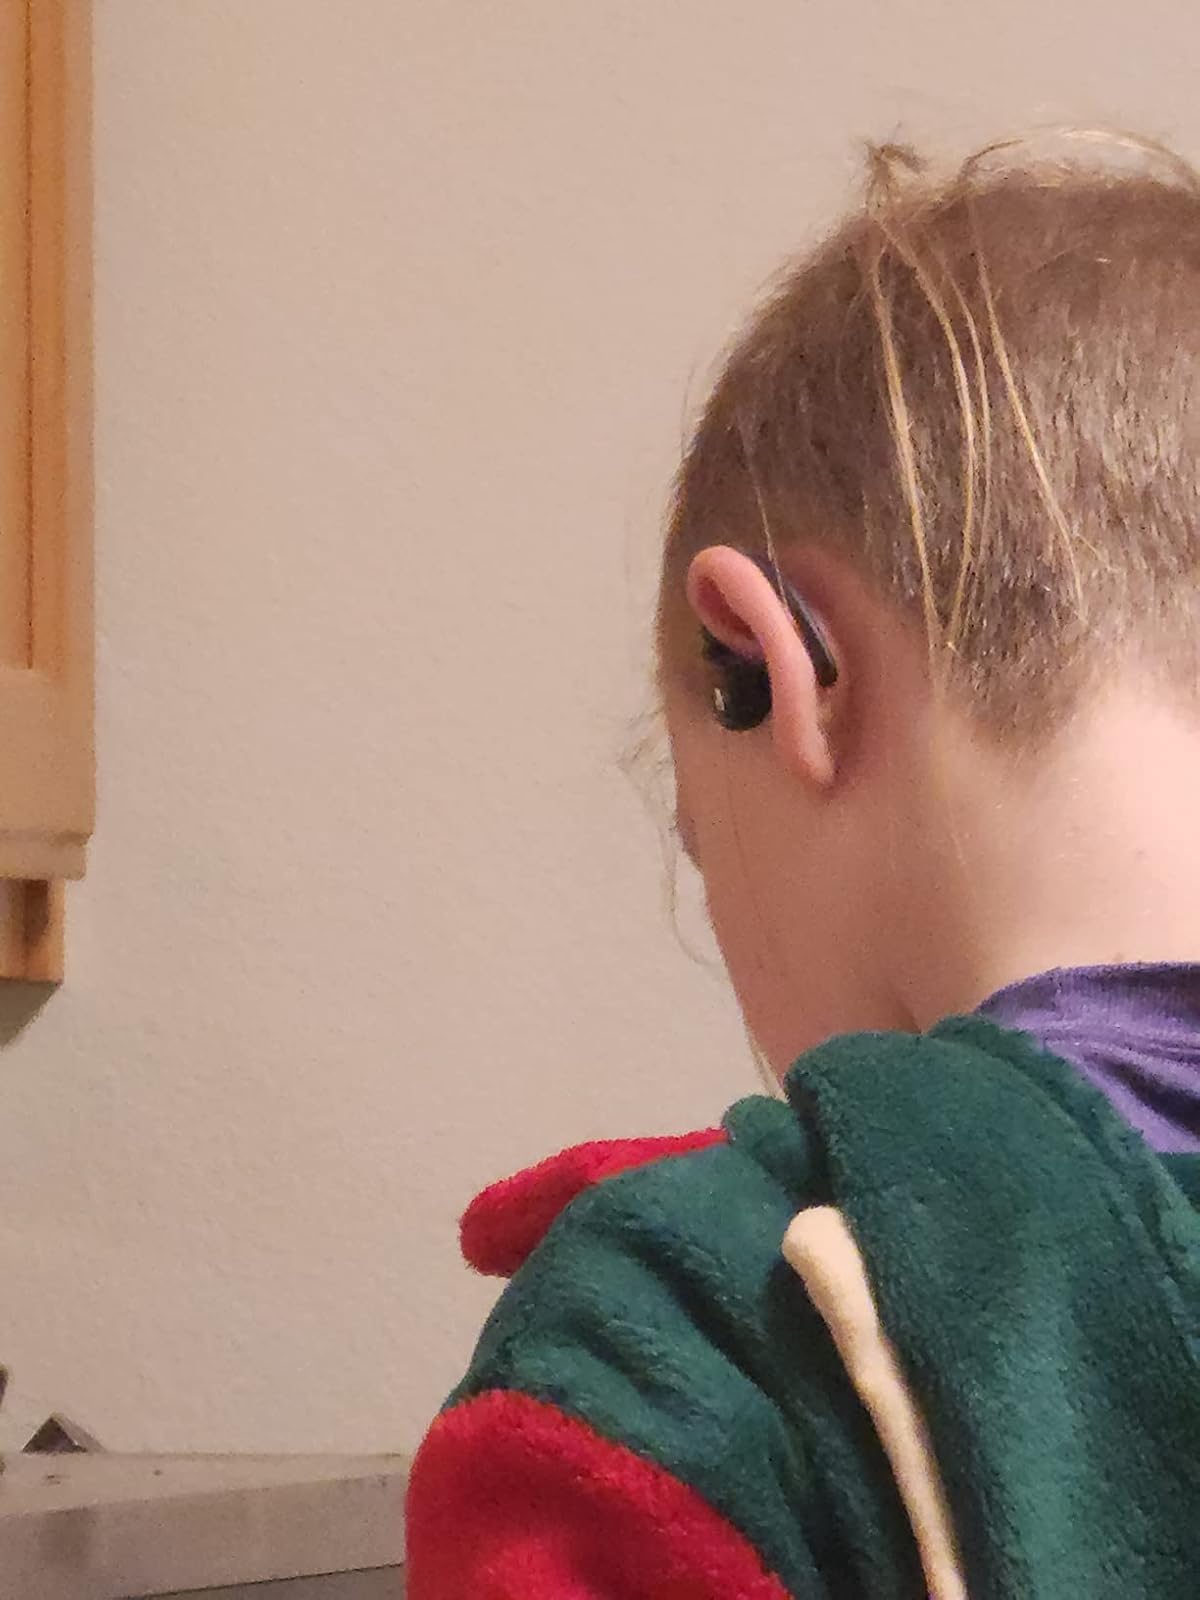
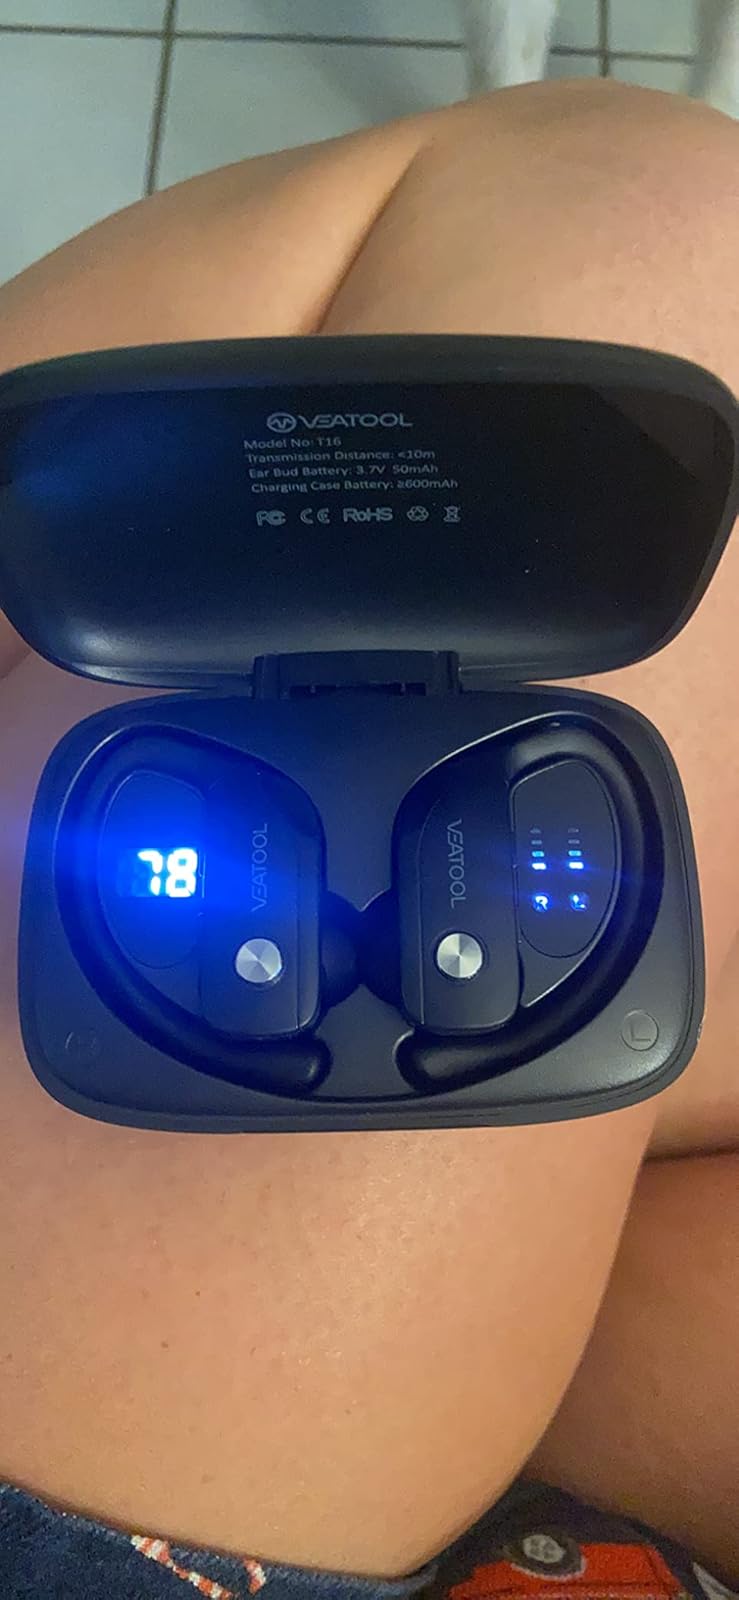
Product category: earbuds
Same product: yes